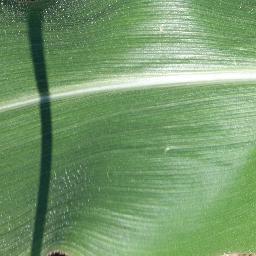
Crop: corn
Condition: (maize)_healthy